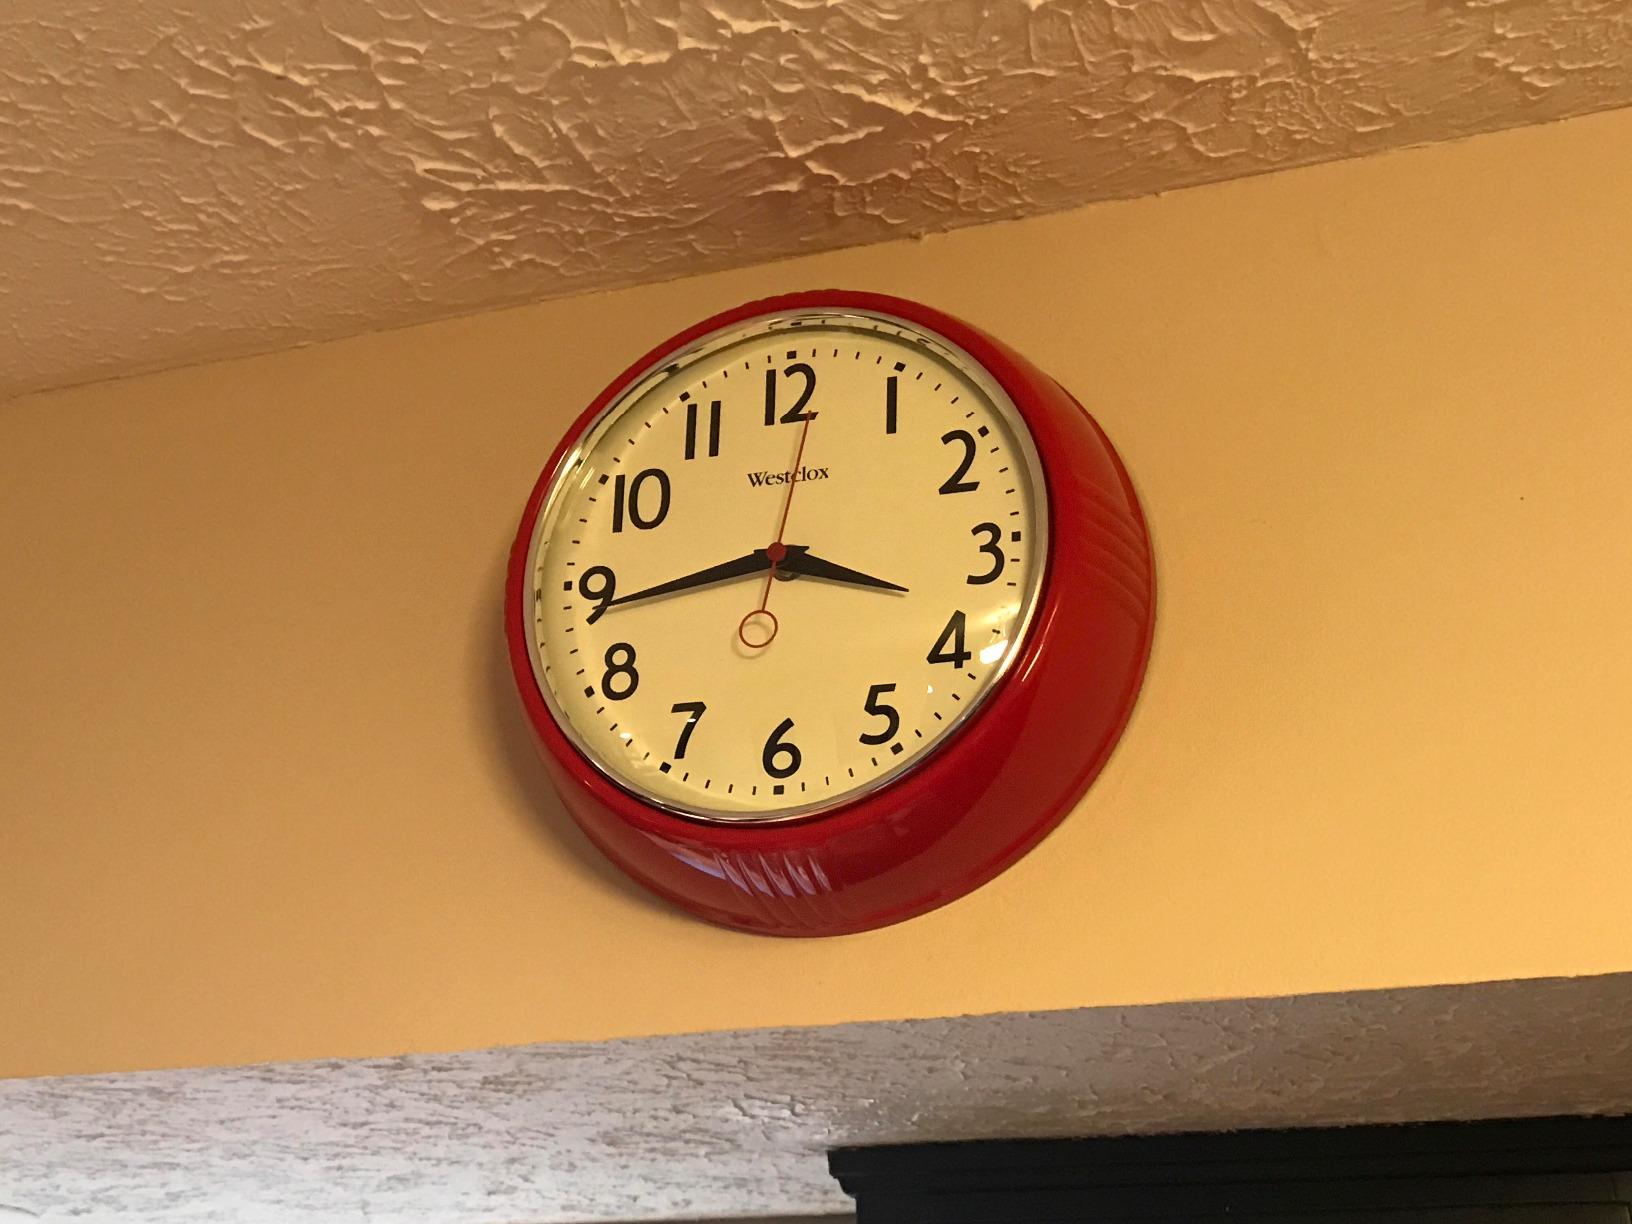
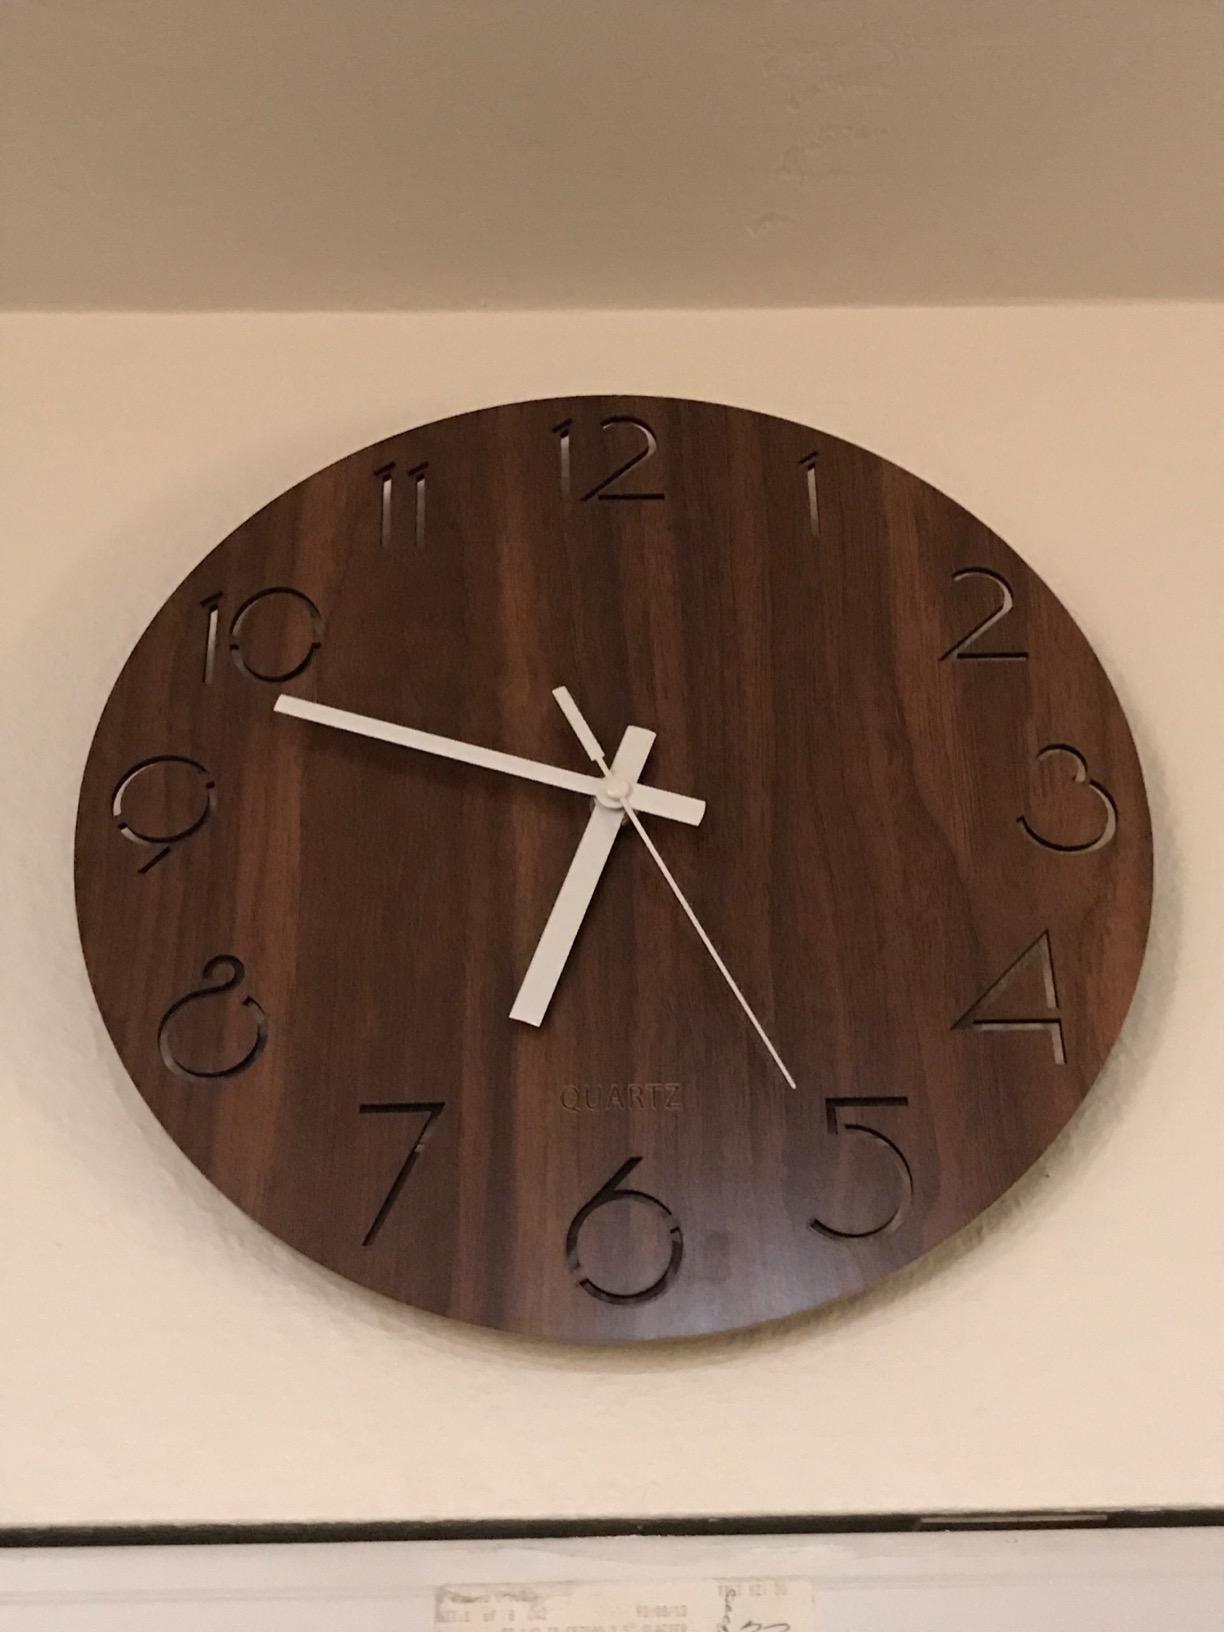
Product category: clock
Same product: no